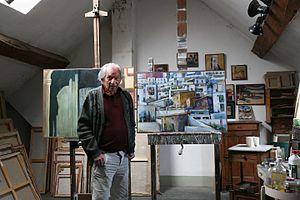
portrait devant tableau
Georges Feher, né György Fehér, est un artiste peintre figuratif et lithographe de l'École de Paris né à Miskolc le 22 janvier 1929, vivant en France depuis 1954, d'abord à Paris, puis s'installant à Montcourt-Fromonville en 1972. Décédé le 10 décembre 2015, il repose au cimetière de Montcourt-Fromonville.